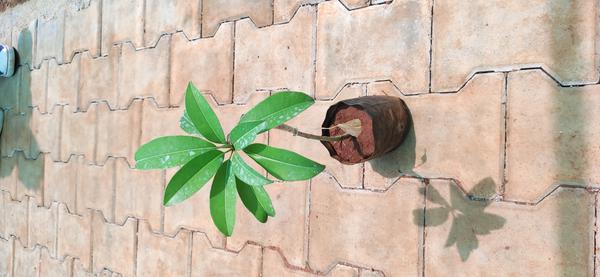
Plant: Sapota